European Travel Information and Authorisation System

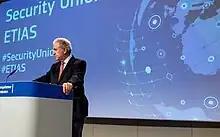
Dimitris Avramopoulos at the press conference in Brussels for the proposal for ETIAS

The European Travel Information and Authorisation System (ETIAS) is a planned electronic authorisation system of the European Union for visa-exempt visitors travelling to the Schengen Area (including EFTA countries), as well as Cyprus. It is scheduled to come into force in the last quarter of 2026, approximately a year after implementation of the Entry/Exit System. The application fee will be €20 (increased from the originally planned €7) for travellers between ages 18 and 70. Authorisations will be valid for three years or until the expiry date of the passport, whichever comes first.